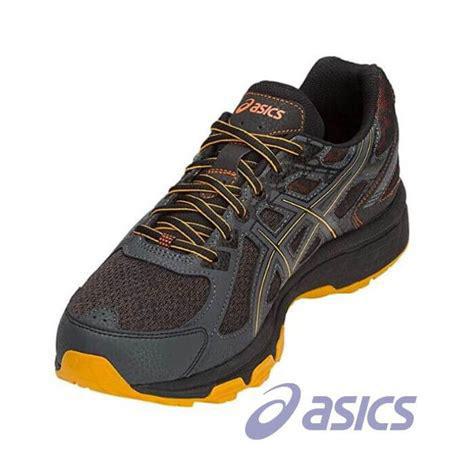
Brand: Asics
Model: Gel Venture 6